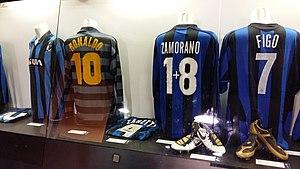
Luís Filipe Madeira Caeiro Figo, né le 4 novembre 1972 à Almada, est un footballeur international portugais évoluant au poste de milieu offensif.